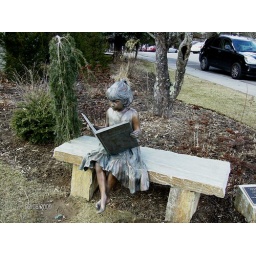
This little girl statue is at the library in Blowing Rock NC.